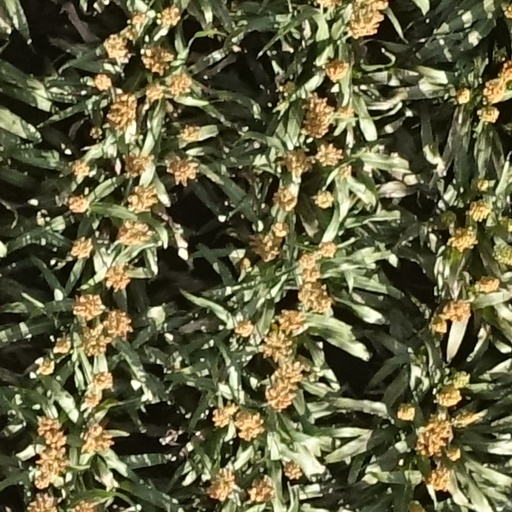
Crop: sorghum